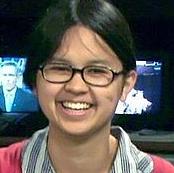
Age: 22